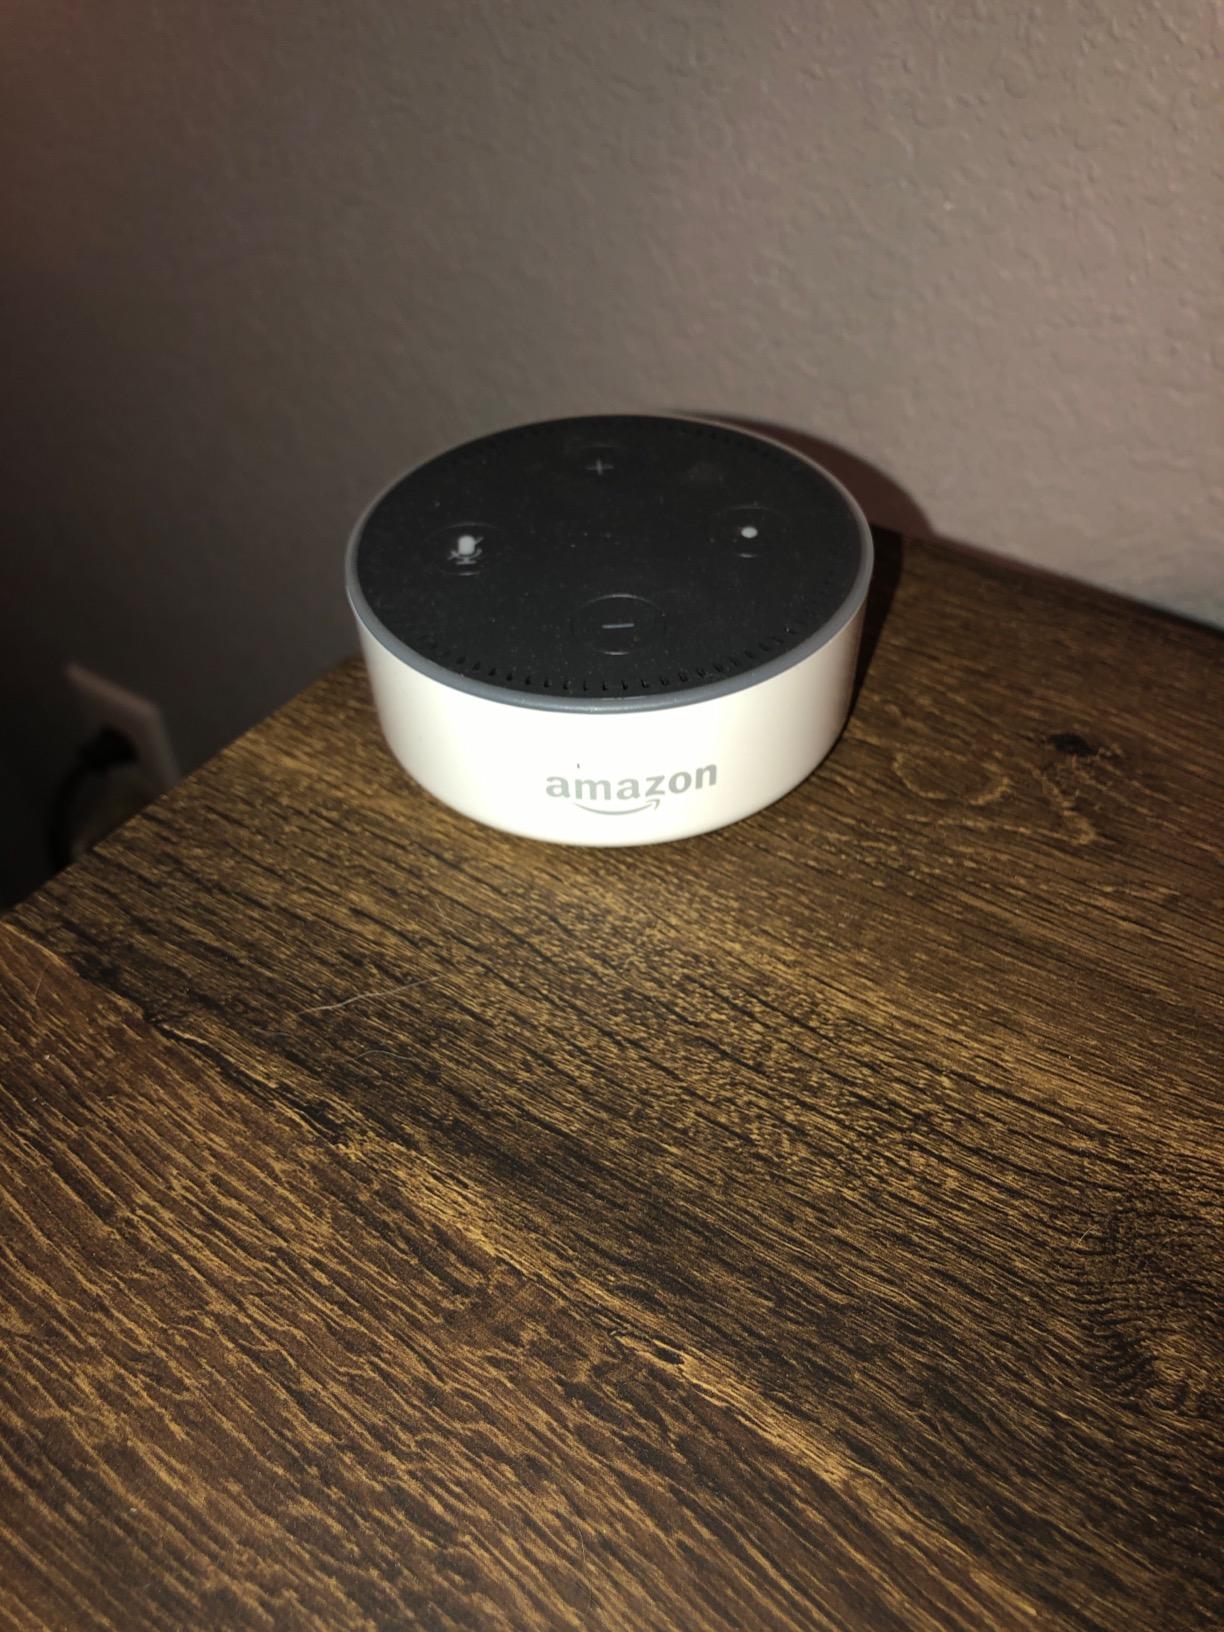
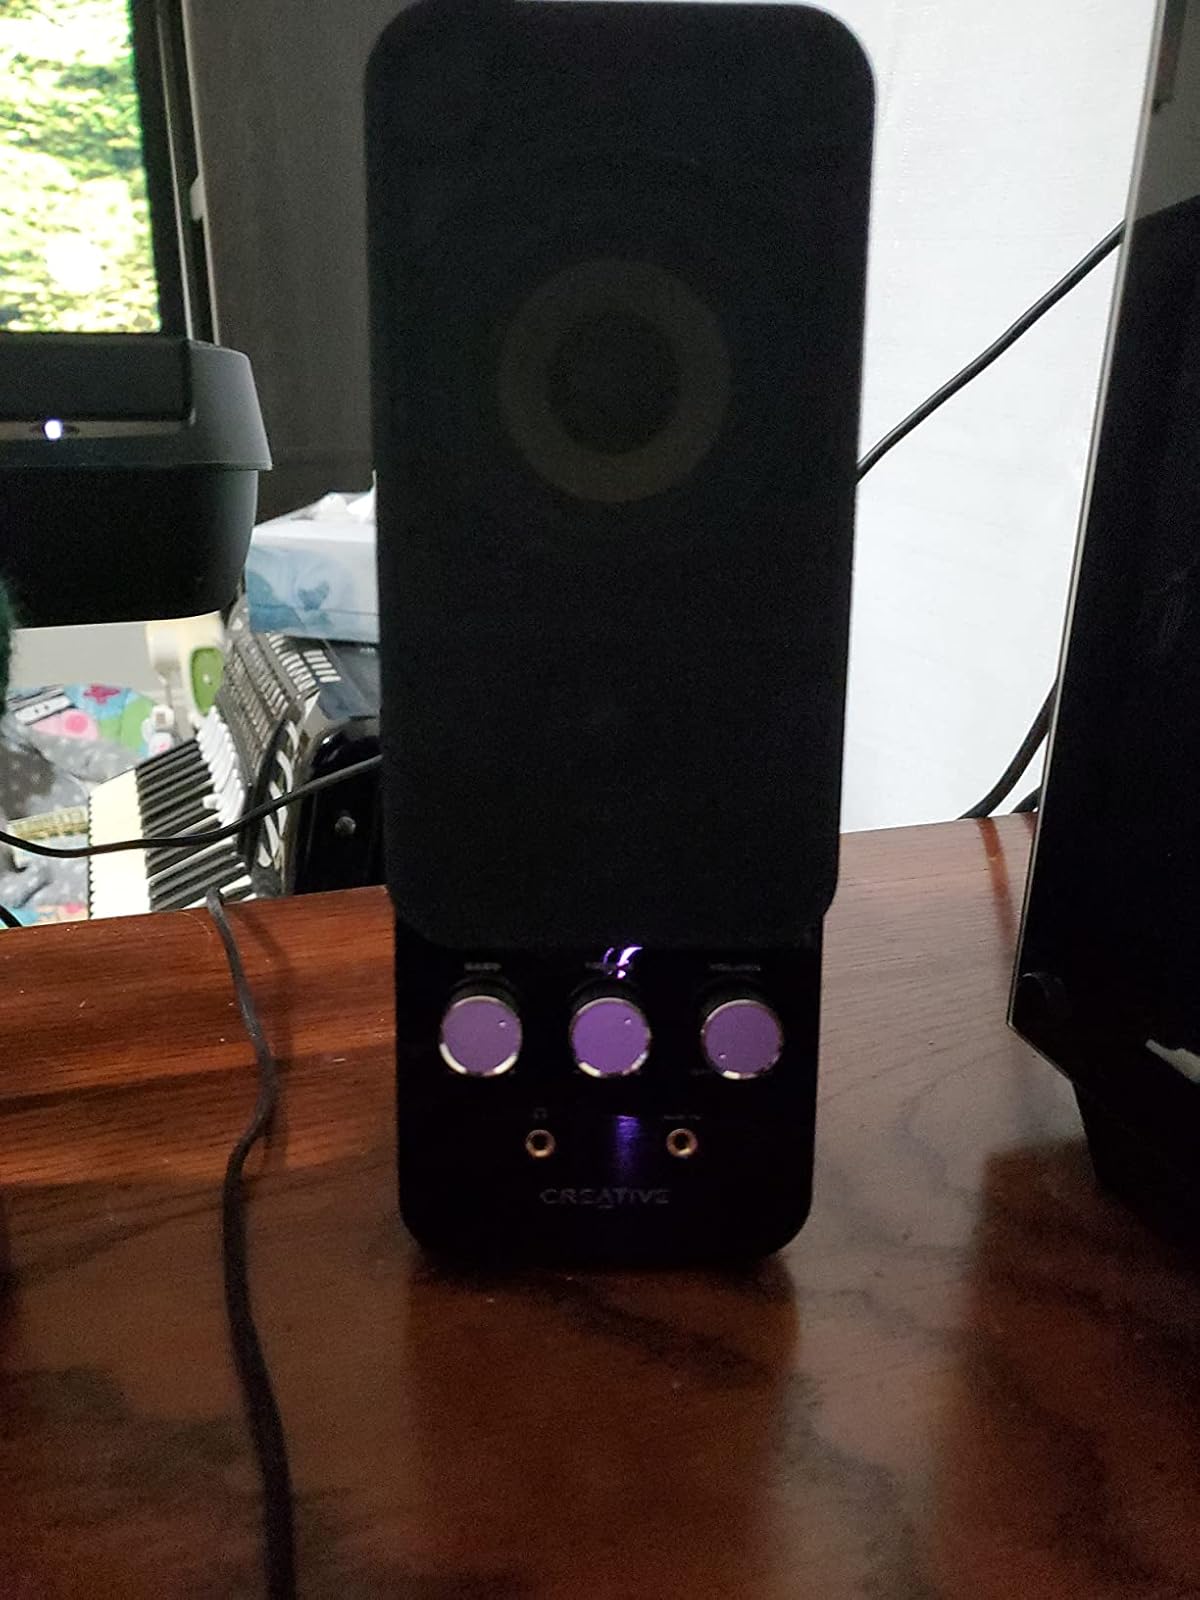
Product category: speaker
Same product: no